Parisa

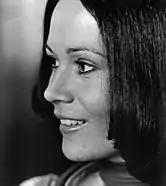
Parisa in the 1970s

After finishing high school, emphasizing Persian literature, she started her musical work under the supervision of the renowned Persian Radif teacher, Mahmoud Karimi, a highly respected teacher of classical Persian music whose vast knowledge of the ancient repertoire was fundamental to her career.